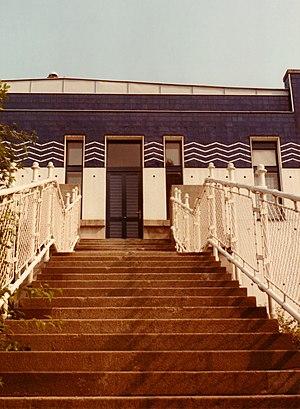
Pavillon de l'écluse de Kaiserbad - Schützenhaus der Staustufe Kaiserbad - Otto Wagner - Vienne (Wien)
Le pavillon de l'écluse de Kaiserbad, connu à Vienne sous le nom de Schützenhaus ou Schützenhaus der Staustufe Kaiserbad, est un bâtiment de style Art nouveau caractéristique de la Sécession viennoise édifié par l'architecte Otto Wagner à Vienne en Autriche.